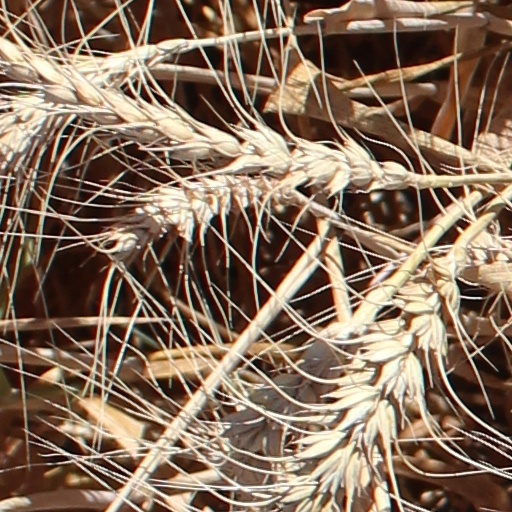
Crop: wheat